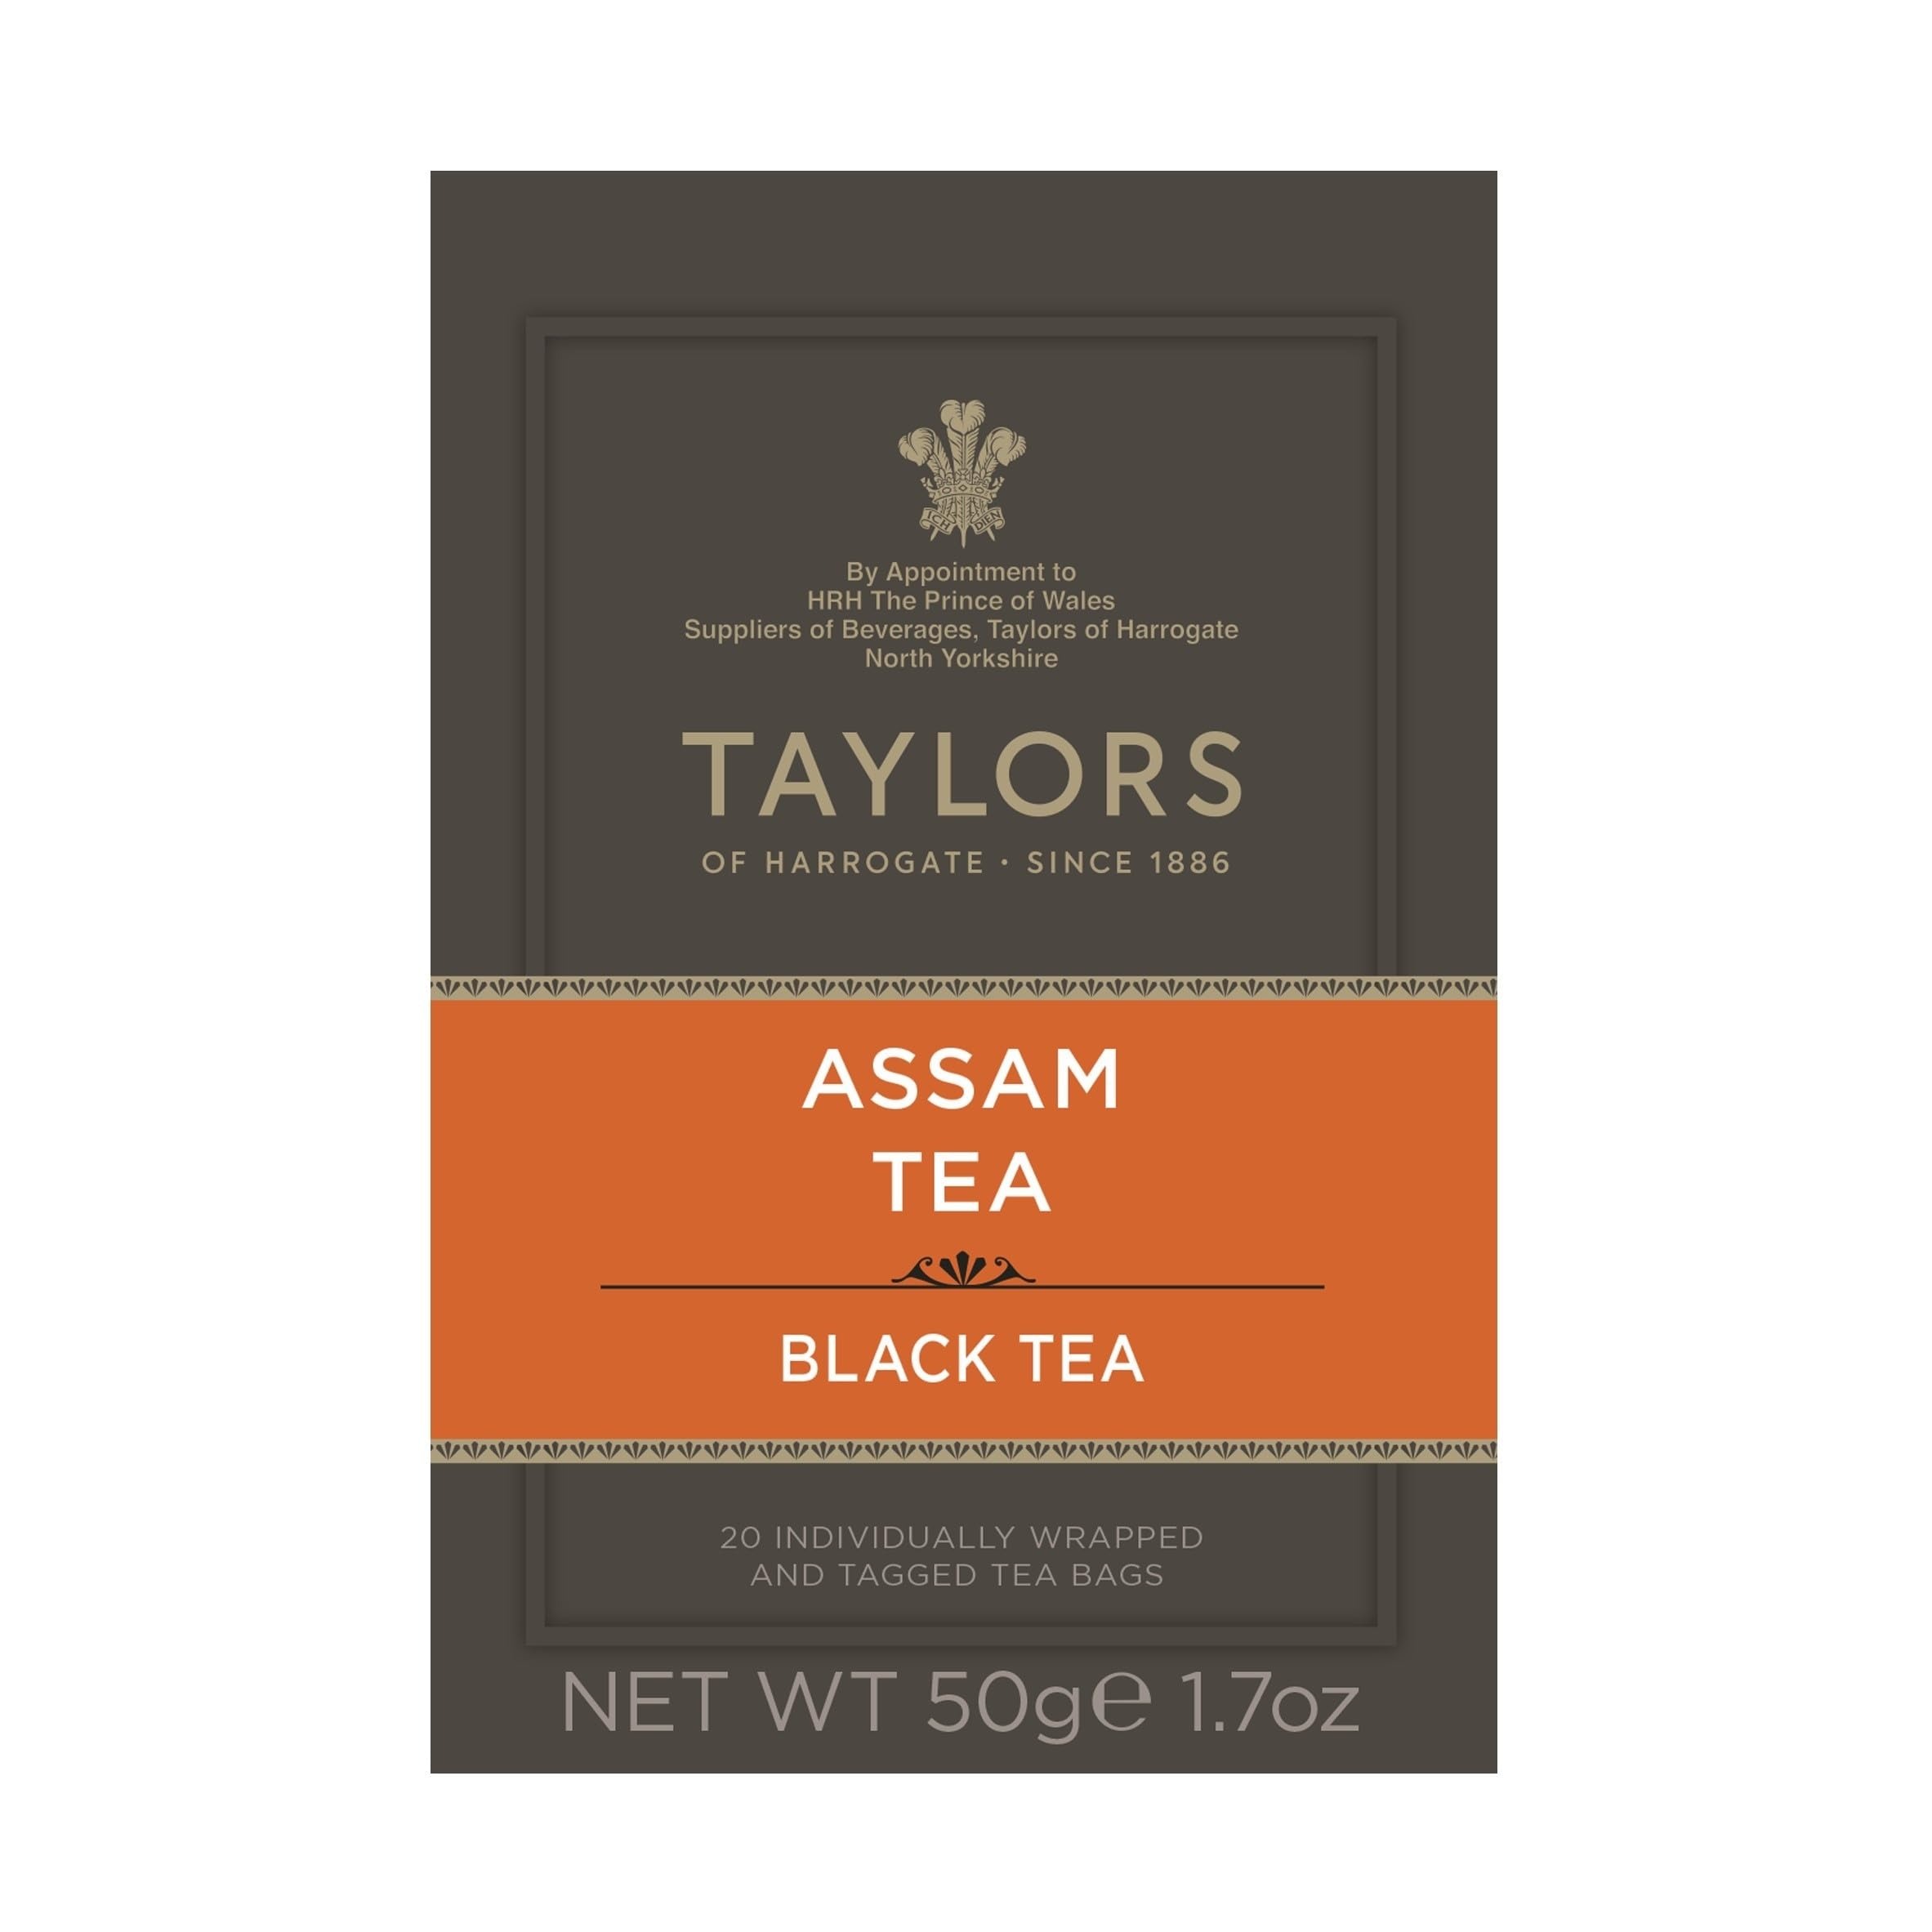
Item Name: Taylors of Harrogate Assam, 20 Teabags
Bullet Point 1: A rich, strong tea with a powerful character and intense colour. Our Assam is grown in the Brahmaptura valley, in north east India. It has been picked during the second flush from July to September and the high proportion of golden tips in the leaf is an indication of its exceptional quality. When brewed it reveals all the classic Assam character, a strong, malty full-bodies flavour, dark red liquor and wonderful aroma. Our tea buyer especially recommends it for serving at breakfast. Blended and packed in England.
Bullet Point 2: Strong & malty, all-natural, Rainforest Alliance Certified, Ethical Tea Partnership
Bullet Point 3: High in antioxidants; loose tea lets you brew the perfect cup
Bullet Point 4: Best served without milk or sweeteners
Value: 20.0
Unit: Count

Price: 33.175